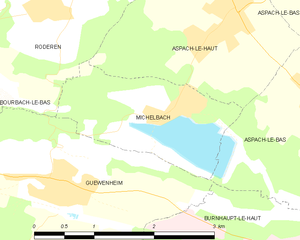
Carte des communes françaises